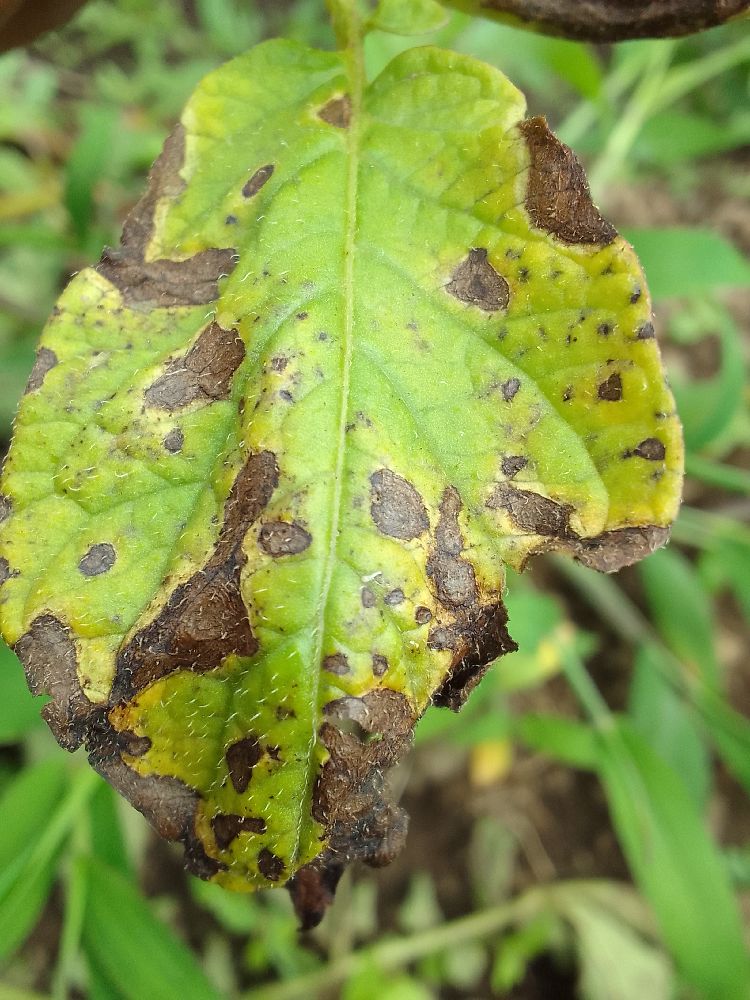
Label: Early blight